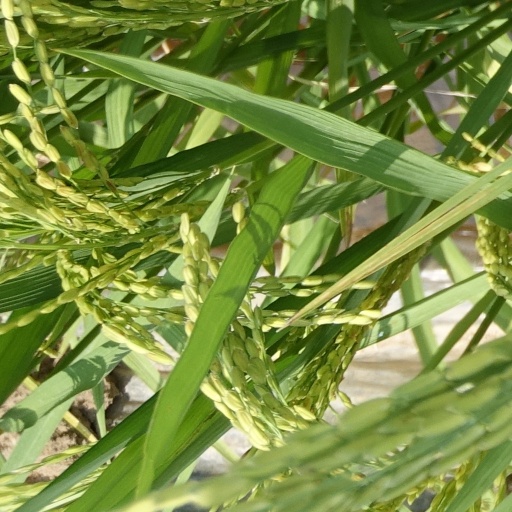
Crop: rice